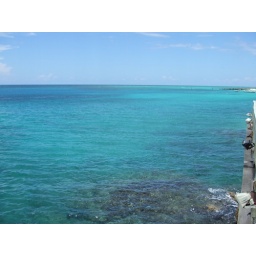
Crystal blue green waters in JA